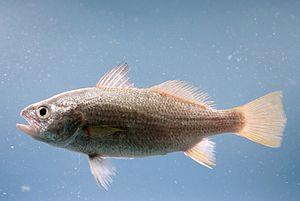
Les Sciaenidés forment une famille de poissons perciformes regroupant environ 275 espèces dans 70 genres.